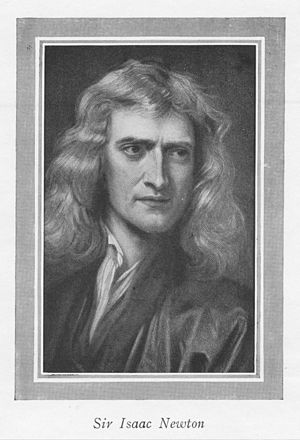
STS-132 / Missionen / Nyttelast
STS-132 var rumfærgen Atlantis' 32. og næstsidste rummission, den blev opsendt fredag d. 14. maj 2010 klokken 20:20 dansk sommertid. Atlantis blev sammenkoblet med den Internationale Rumstations Harmony-modul søndag d. 16. maj klokken 16:28. Det var 11. gang at Atlantis blev koblet til ISS. Derudover har Atlantis været koblet til den tidligere russiske rumstation Mir syv gange.